Georges Robert (admiral)

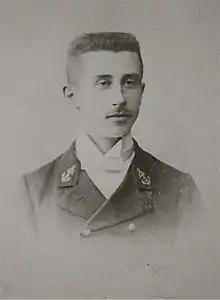
Georges Robert in 1893

Georges Robert was an officer of the French Navy, as well as a civil administrator. He ended his military career with the rank of admiral. He is mainly known for his role as High Commissioner of the Vichy regime for the French overseas territories of the Western Atlantic (French West Indies, Guiana, and Saint Pierre and Miquelon).